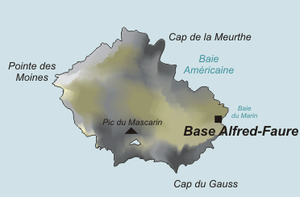
Le pic du Mascarin est un volcan de France, point culminant de l'île de la Possession, dans les îles Crozet, avec 934 mètres d'altitude. Il surplombe le lac Perdu et le plateau de l'Au-delà. Il porte le nom du Mascarin, navire avec lequel Marc Joseph Marion du Fresne et son second Julien Crozet découvrirent ces îles le 24 janvier 1772.